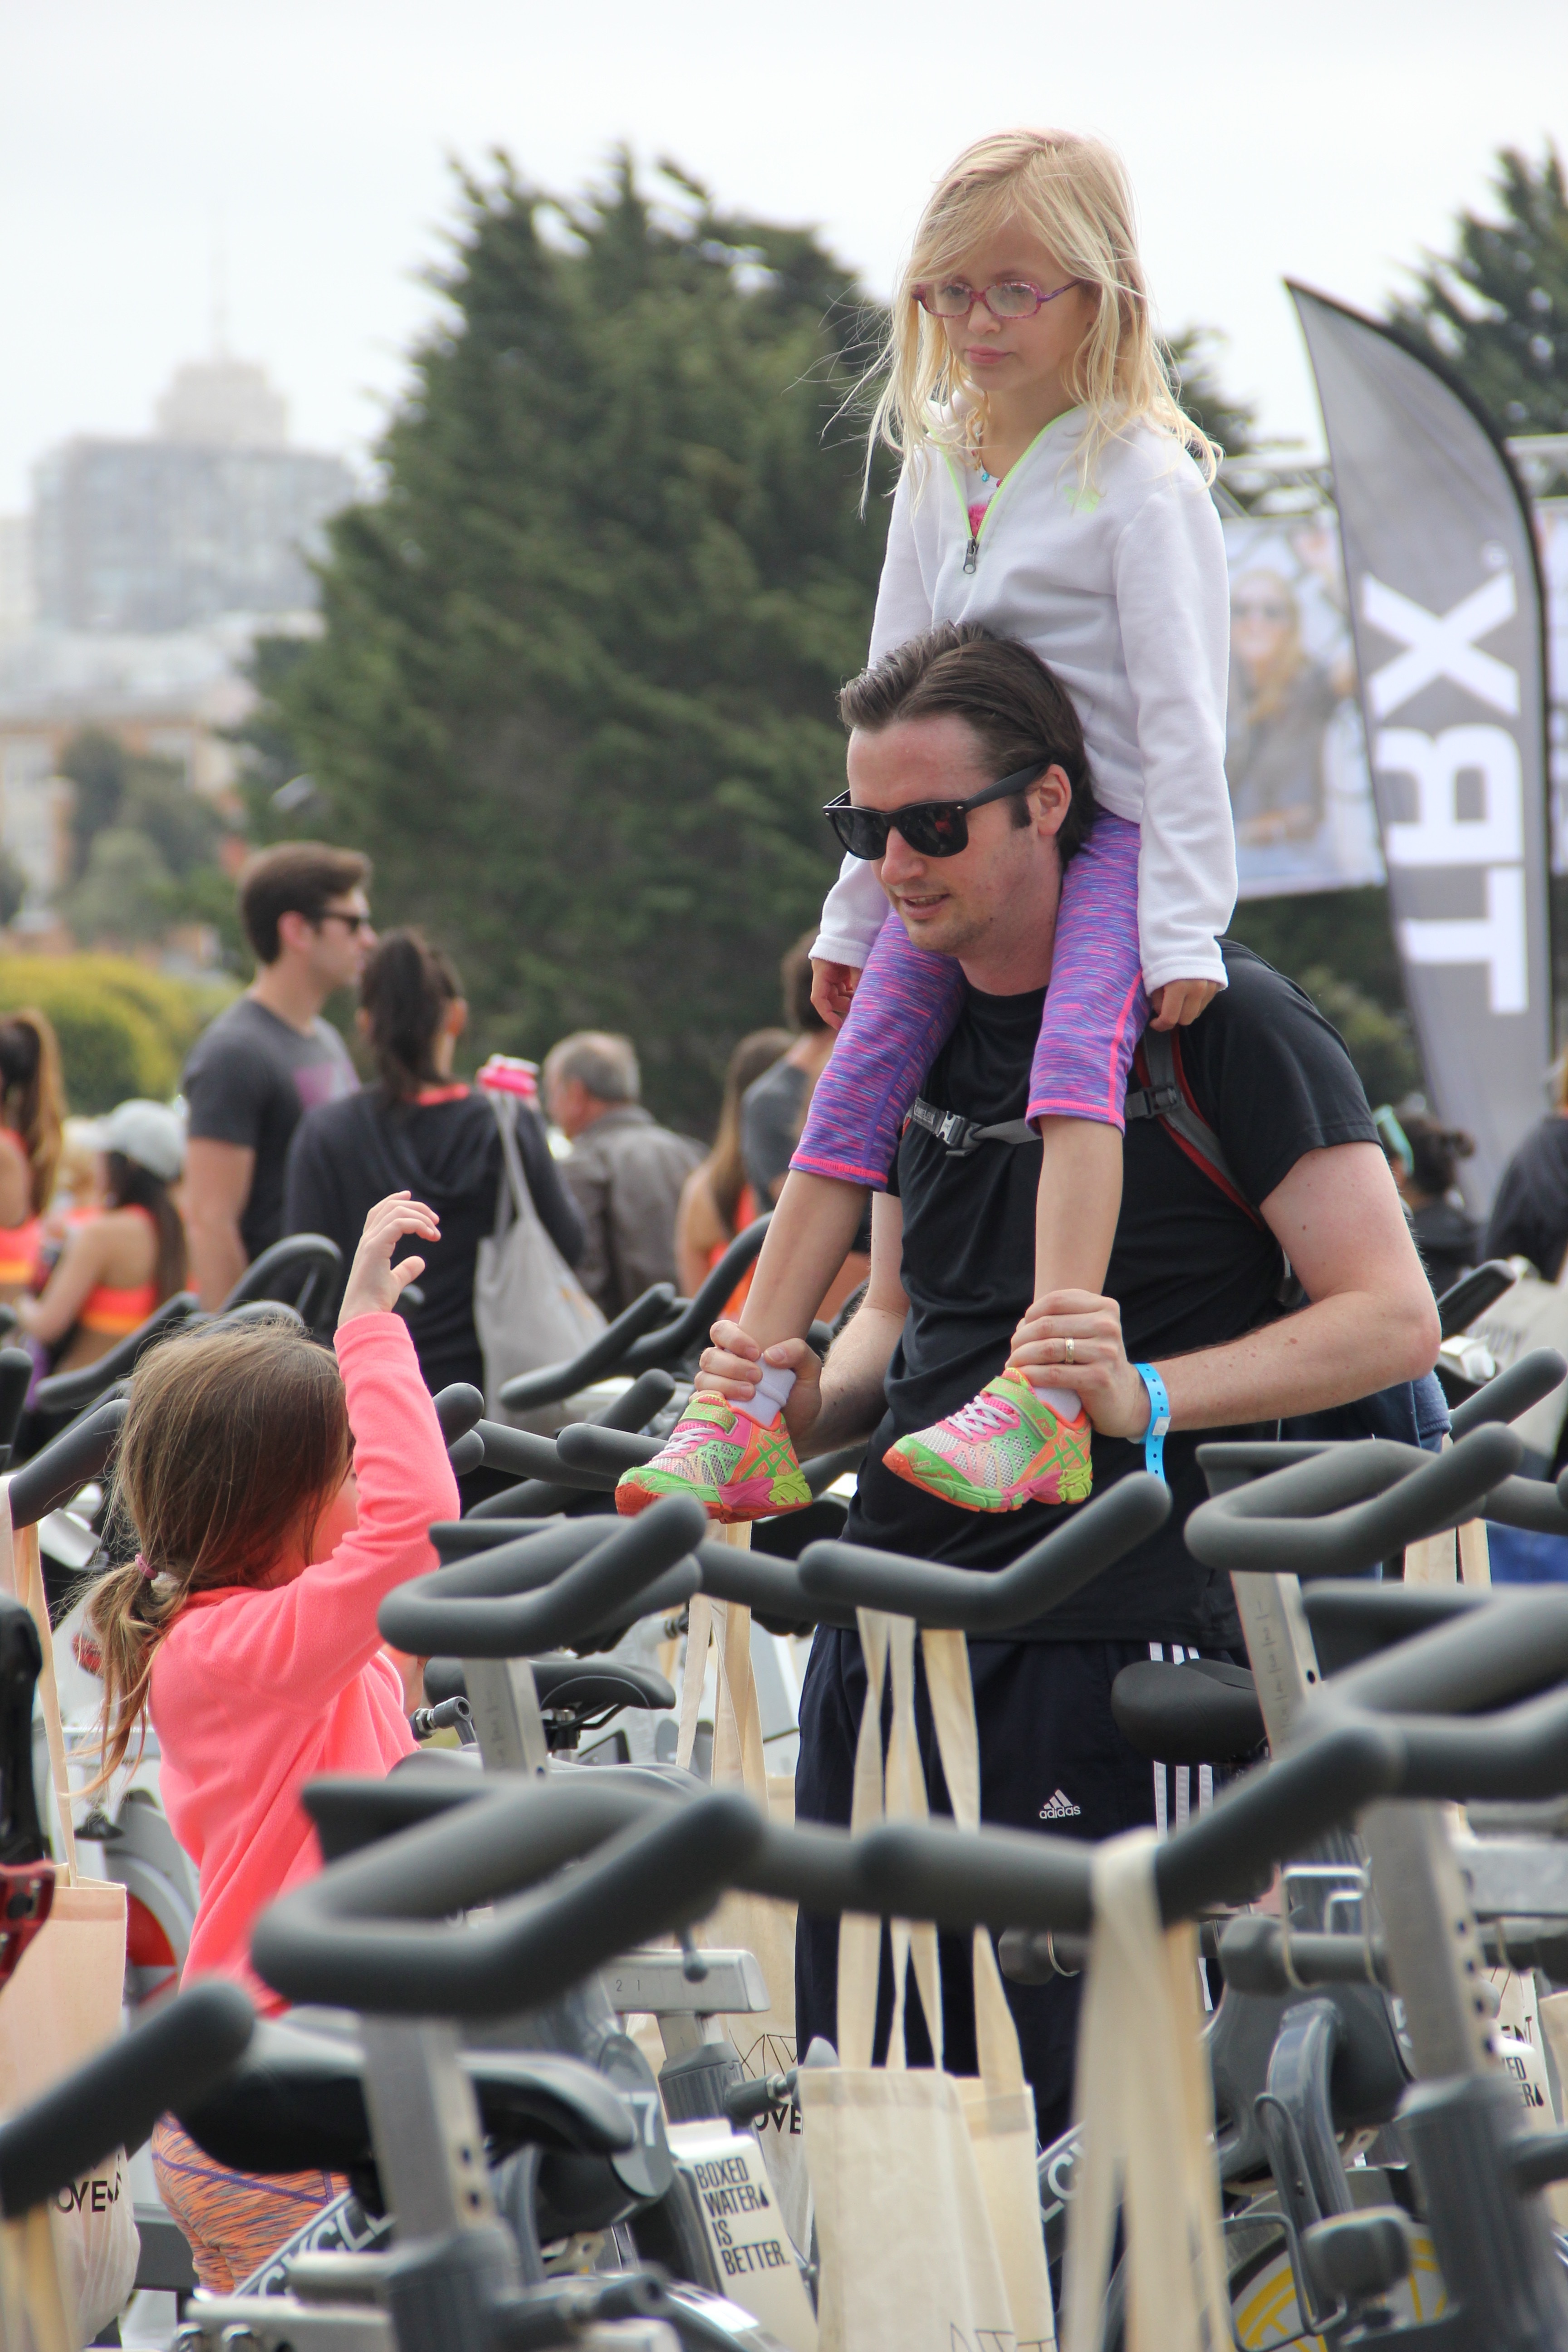
love, father, child, together, lifestyle, childhood, parent, dad, cycling, race, kids, sports, boating, endurance, togetherness, daddy, parenting, physical exercise, human action, endurance sports, physical fitness